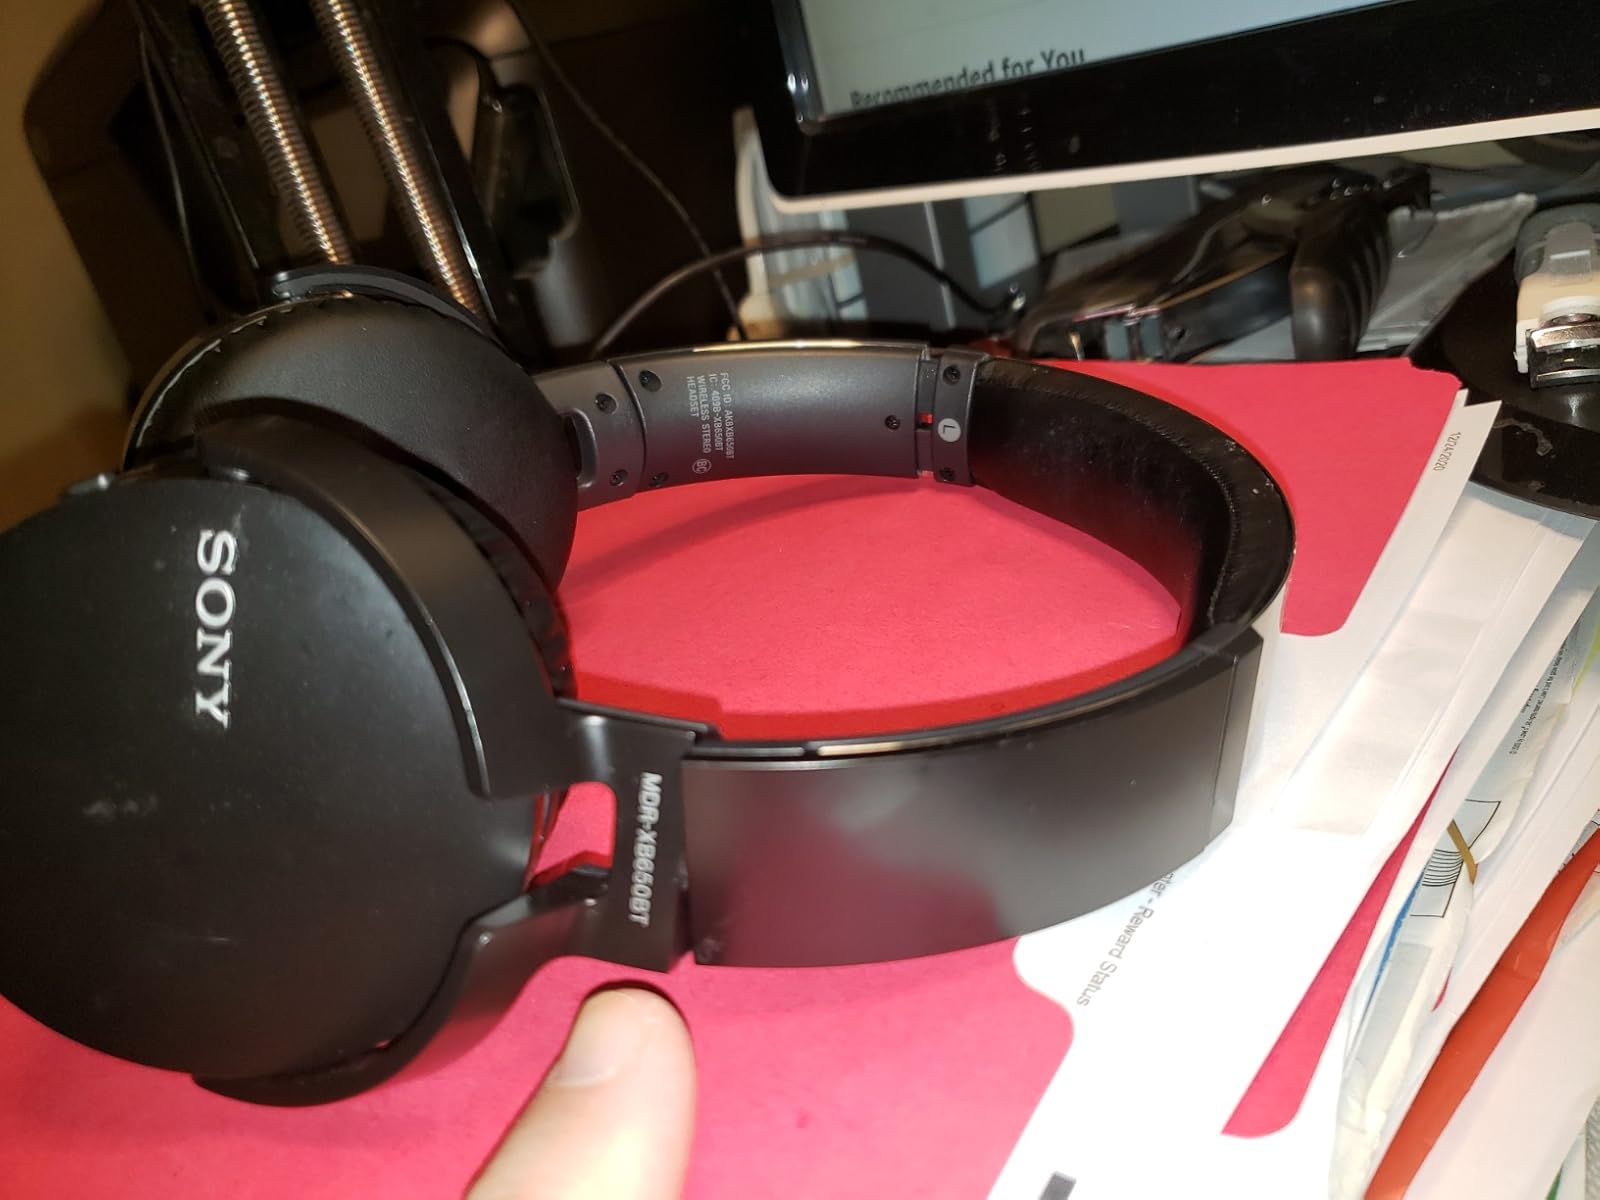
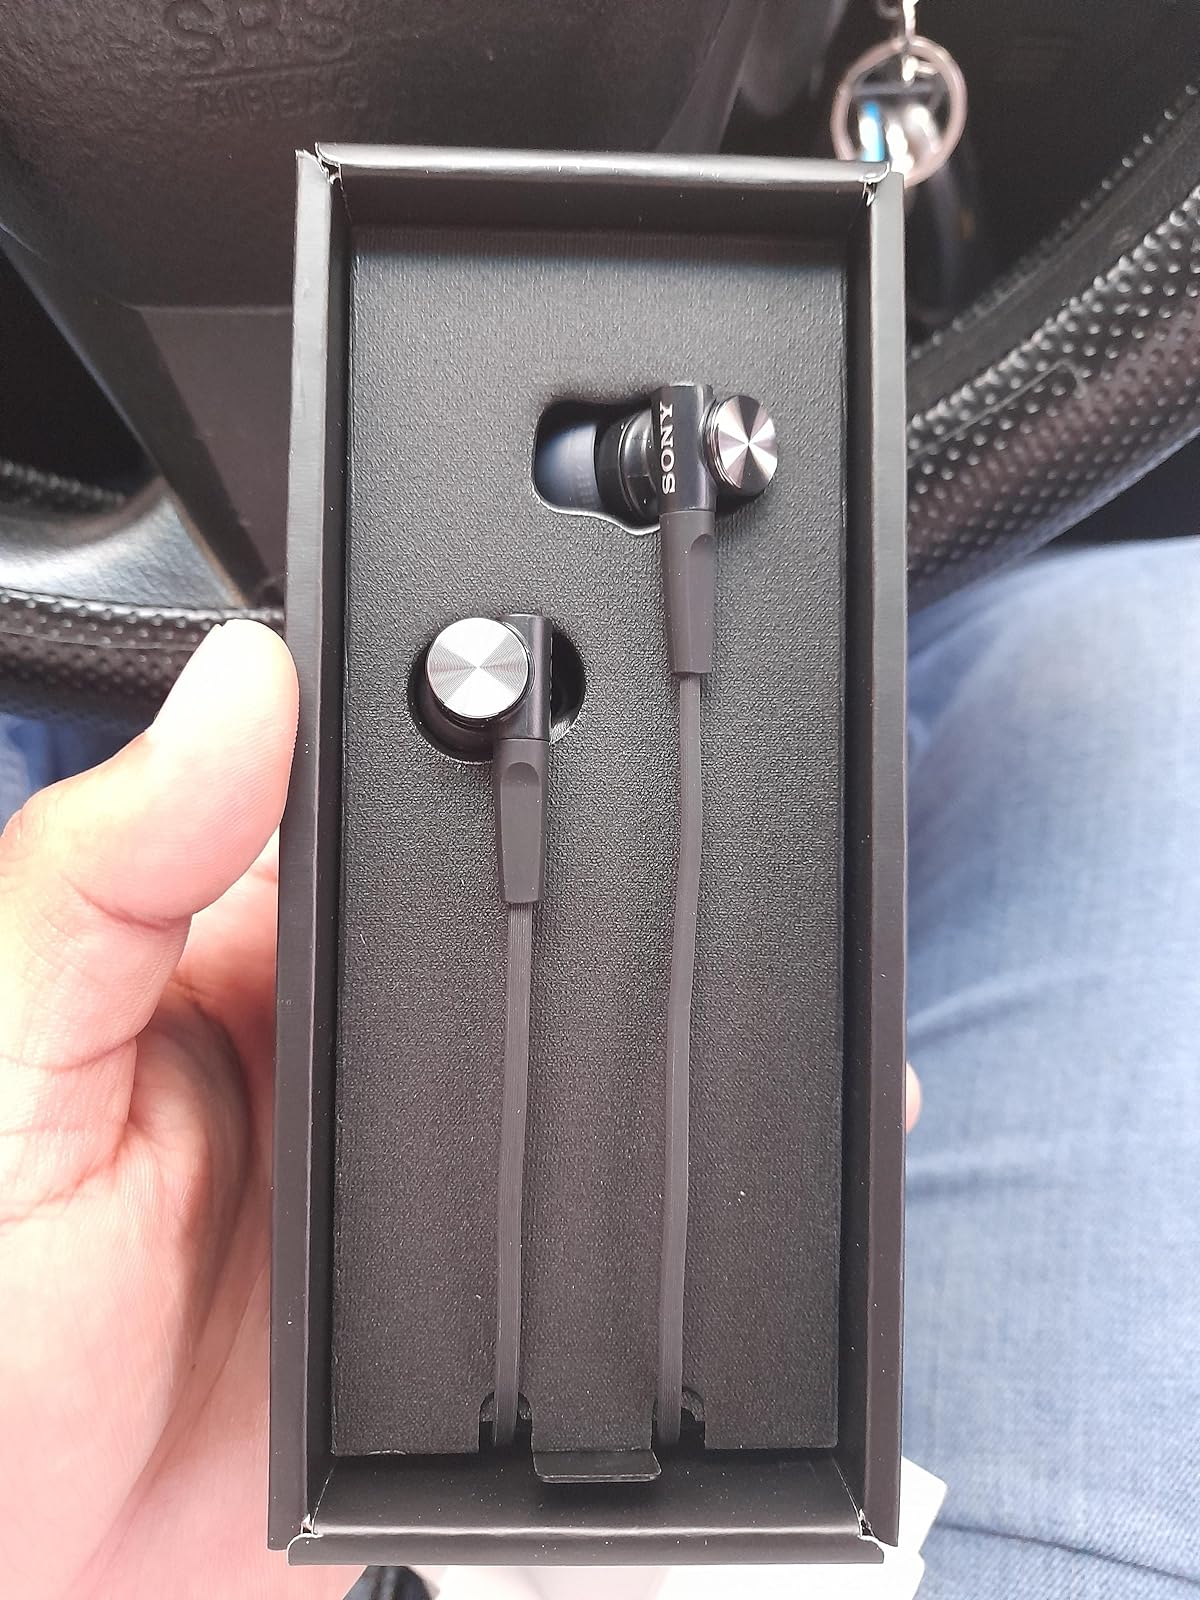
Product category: headphones
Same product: no